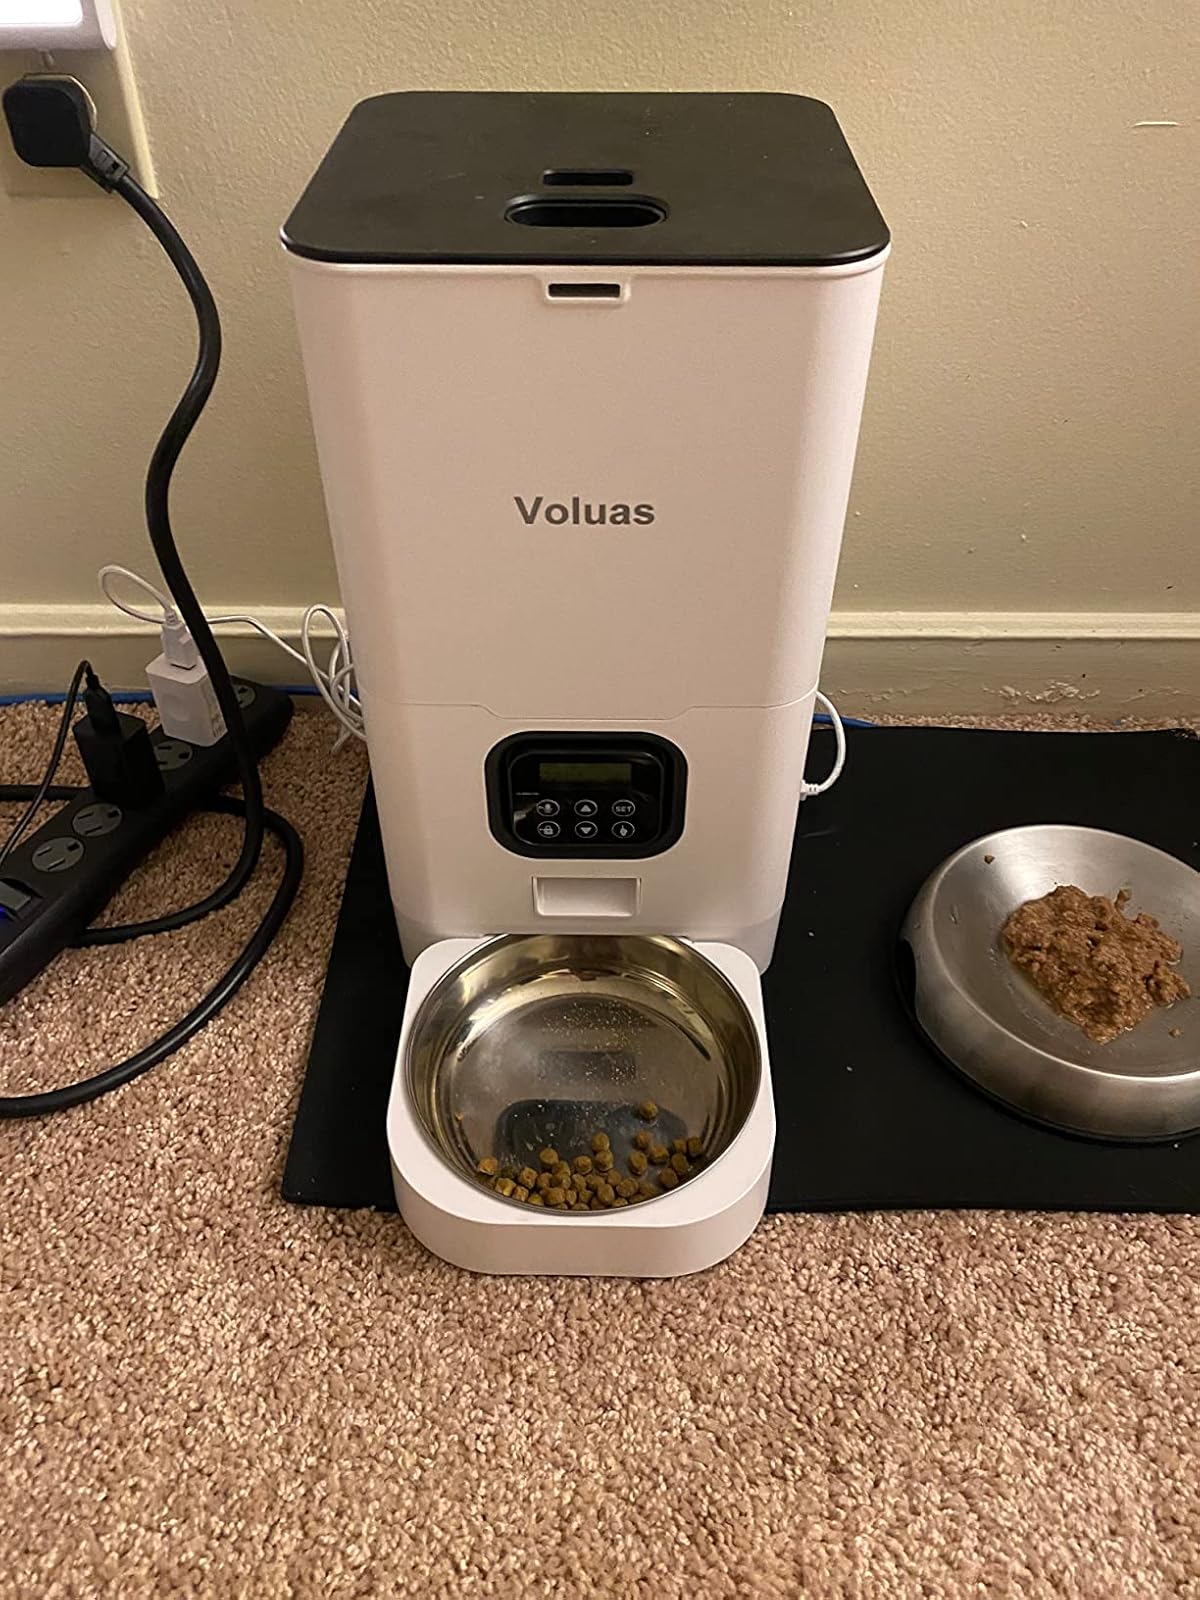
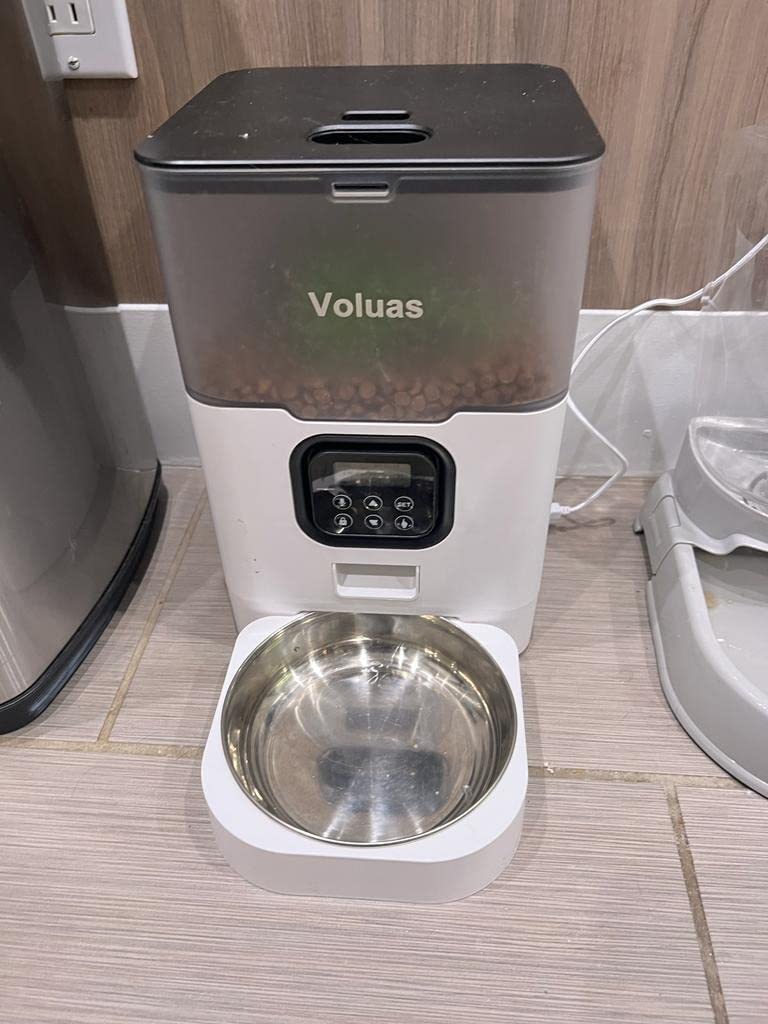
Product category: items_feeder
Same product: no